Bharathiar University

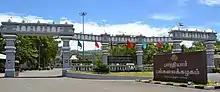
Entrance of Bharathiar University

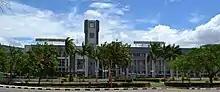
Admin block of Bharathiar University

Bharathiar University was ranked 44 overall and 26th among universities by the "National Institutional Ranking Framework" in 2024. The university was ranked 221st in QS Asia University Rankings 2025.